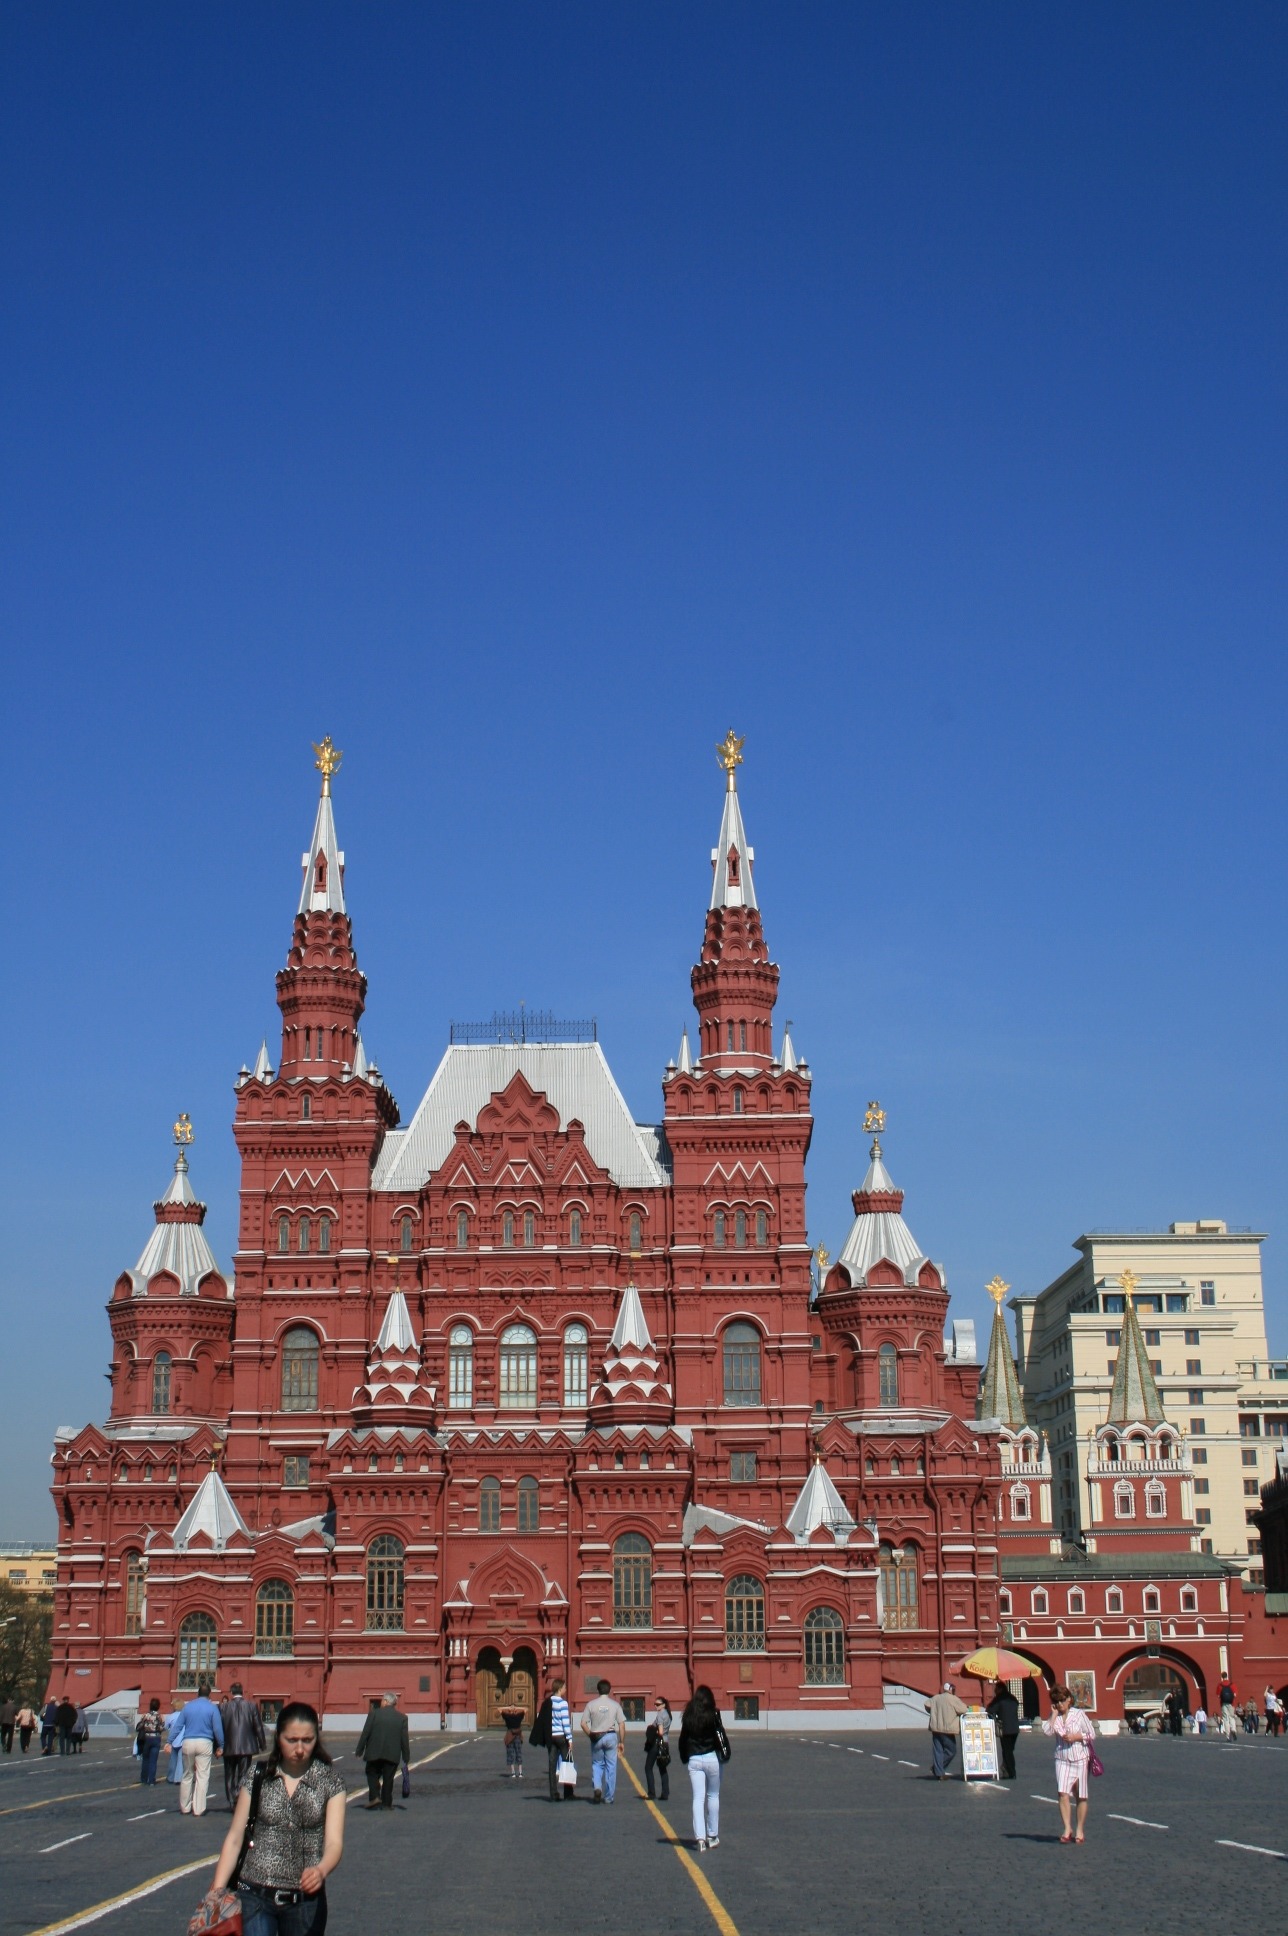
town, building, palace, cityscape, tower, landmark, place of worship, blue sky, temple, russia, kremlin, red square, historic site, state history museum, neo russian design, neo russian architecture